M-83 (Michigan highway)

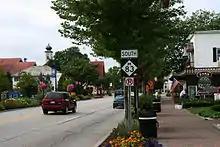
M-83 southbound in Frankenmuth

The eastern segment first designated in 1926 was separated from the rest of the highway in 1939. The northern end was scaled back to M-15/M-24 in Saginaw County. The concurrency along M-81 was removed, the section northeast to Gilford was transferred to local control, and the section northeast of Gilford to Unionville was added to M-138. The Bay Port—Harbor Beach section was redesignated M-142. The last changes came around 1962 when the I-75/US 10/US 23 freeway was completed between Pontiac and Flint. M-83 was rerouted on its south end to turn west along Birch Run Road to the freeway, concurrent with the new M-54, which replaced M-83 south of Birch Run Road.